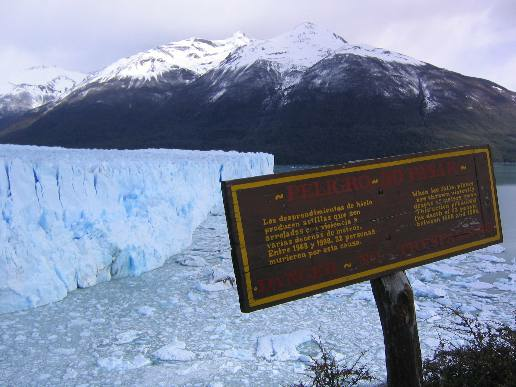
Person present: No